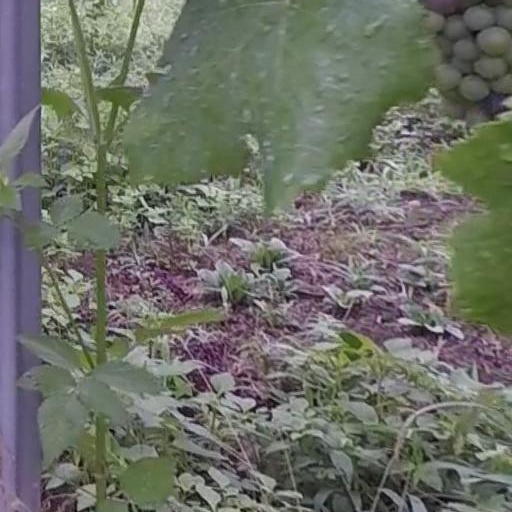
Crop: grape